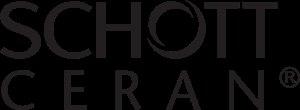
Schott Glaswerke AG, verrerie Schott, ou plus simplement Schott est le nom d'une manufacture industrielle de produits en verre de très haute qualité, comme les fibres optiques et les composants des écrans plats, située à Mayence, dans le quartier de Mainz-Neustadt.